Black-winged lovebird

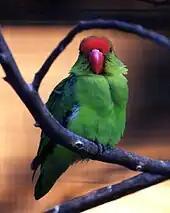
Male at San Diego Zoo, USA

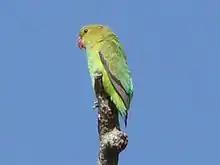
Female in Ethiopia

Sunflower seeds, corn, apples and mission figs are typical of an Abyssinian lovebird diet.